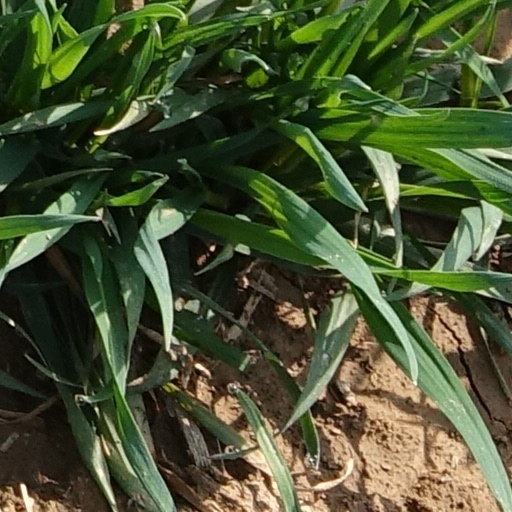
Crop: wheat